First Corps, Army of Northern Virginia

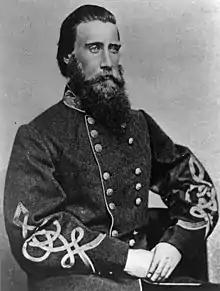
Lt. Gen. John Bell Hood

On September 9, the First Corps was transferred to the Department of Tennessee, except for Pickett's division and the brigade of "Tige" Anderson. The Tennessee rail hub at Chattanooga was the primary goal of both armies in the West, these being the Army of the Cumberland under Union Maj. Gen. Rosecrans and numbering nearly 60,000 men, and the Army of Tennessee led by Confederate Gen. Braxton Bragg and the First Corps along with additional reinforcements would constitute over 65,000 troops. To get to and reinforce Bragg's army, the First Corps would use 16 railroads on a nearly 800-mile (1,350 km) route through North and South Carolina to reach the Army of Tennessee, stationed in northern Georgia. This round-about route was necessary due to the different gauges of the surviving Southern rail system between the forces, and would take three weeks to complete. The lead elements of Longstreet's corps, three brigades of Maj. Gen. John Bell Hood's division, were grouped with a western division under Brig. Gen. Bushrod Johnson and opened the battle on September 18 by crossing Chickamauga Creek at Reed's Bridge. Since Longstreet had not yet arrived, Hood assumed command of the corps while Brig. Gen. Evander Law assumed command of Hood's division. The First Corps would fight in the same formation the next day on the Confederate left. On September 20, Longstreet arrived along with two brigades from McLaws's division. Since McLaws had not yet arrived, the brigades were led by Brig. Gen. Joseph B. Kershaw. Bragg used the arrival of Longstreet to reorganize his army into wings, with Longstreet commanding the left wing consisting of his own corps under Hood, Buckner's corps, and Hindman's division while Leonidas Polk assumed command of the right. The troops of the First Corps played an important role in the breakthrough Longstreet achieved on the 20th. This fight is considered the most significant Union defeat in the Western Theater, with total casualties on both sides exceeding 34,000.